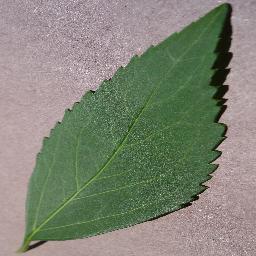
Label: Cherry___healthy